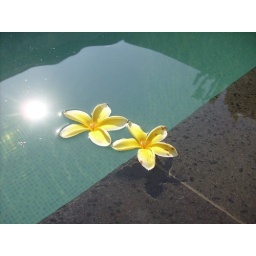
sepasang bunga di pinggir kolam renang.a pair flower in the side of swimming pool.